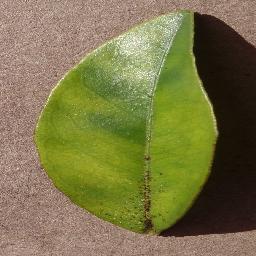
Label: Orange___Haunglongbing_(Citrus_greening)